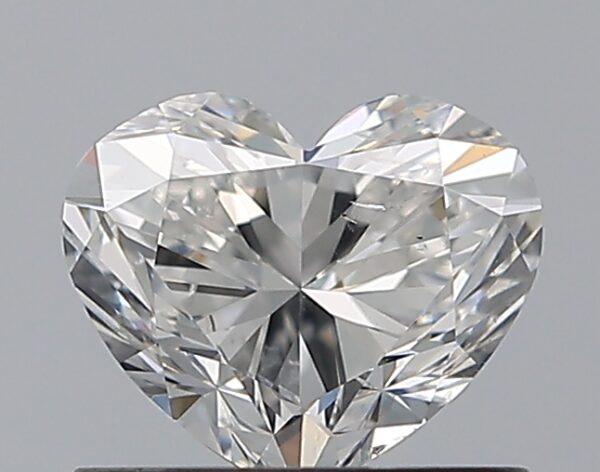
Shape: heart
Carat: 0.7
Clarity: SI1
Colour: G
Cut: EX
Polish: EX
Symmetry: VG
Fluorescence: N
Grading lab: GIA
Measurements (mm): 5.21 x 6.19 x 3.65